History of Sunderland A.F.C.

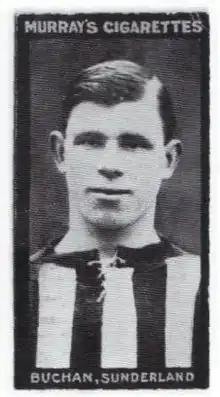
Cigarette card from 1911 of Charlie Buchan, who scored 209 goals for Sunderland

After taking Sunderland to three English League championship titles manager Watson resigned at the end of the 1895–96 season, in order to join Liverpool. Robert Campbell replaced him. From 1886 until 1898, Sunderland's home ground was in Newcastle Road. In 1898, the club moved to what would become their home for almost a century, Roker Park. Initially the ground had a capacity of 30,000. However, over the following decades it was continually expanded, and at its peak would hold an official crowd of over 75,000 in a sixth round FA Cup replay against Derby County on 8 March 1933. Campbell did not achieve the same playing success as former manager Watson, as Sunderland failed to win any titles in his three seasons at the club, which he left in the 1898–99 season to join Bristol City. Scotsman Alex Mackie replaced Campbell as manager, and gained success in the 1901–02 season when Sunderland won their fourth League title. He followed this up with victory in the Sheriff of London Charity Shield, a competition featuring the best amateur and professional sides in England. Sunderland beat leading amateurs Corinthians 3–0.